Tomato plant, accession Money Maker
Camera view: bottom (45 deg); turntable rotation: 300 degrees
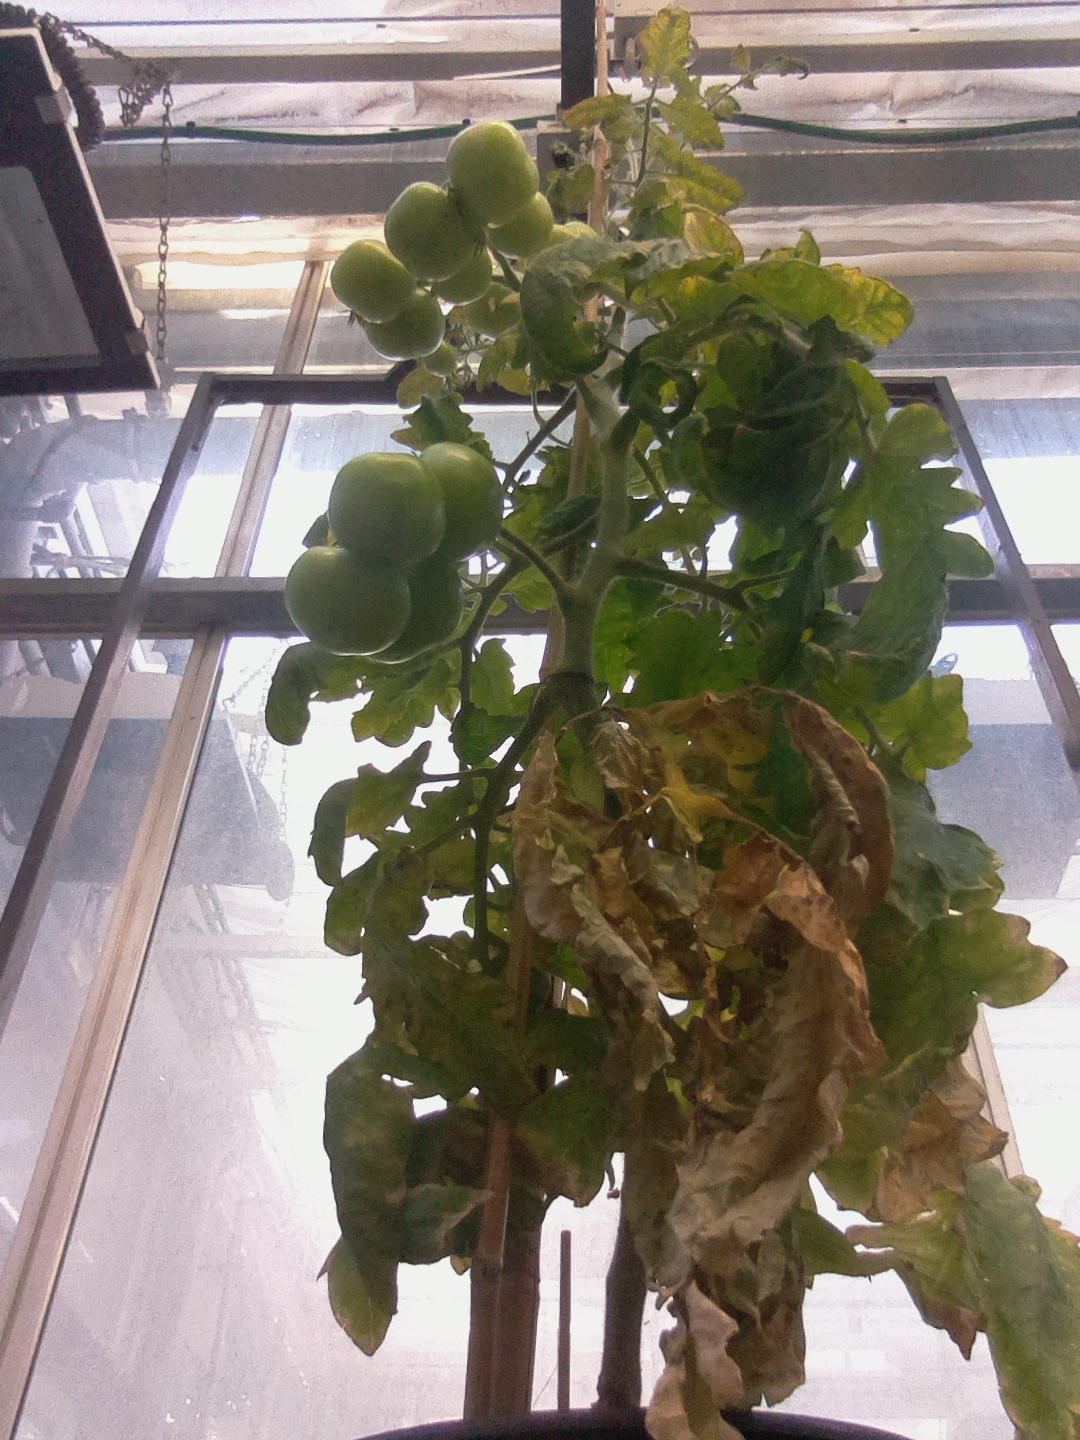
BBCH growth stage 78: 80% -90% of final fruit size